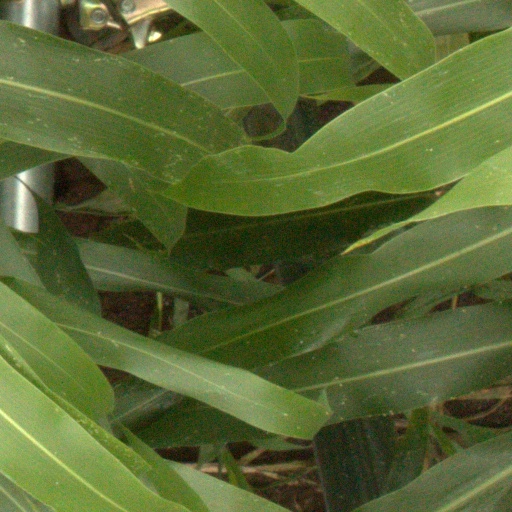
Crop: sorghum